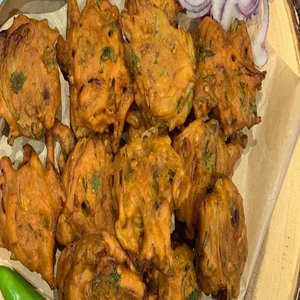
Dish: pakora